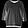
Label: Pullover